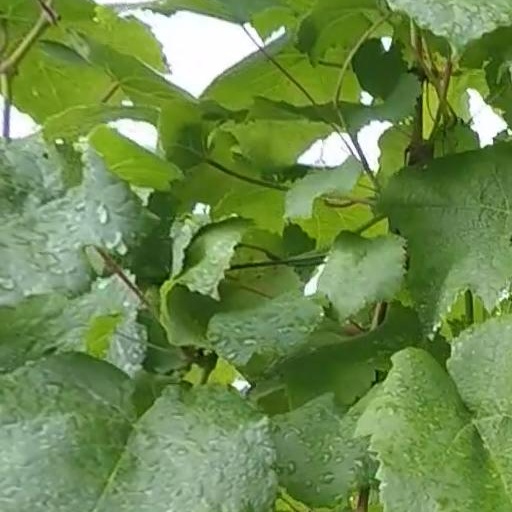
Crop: grape